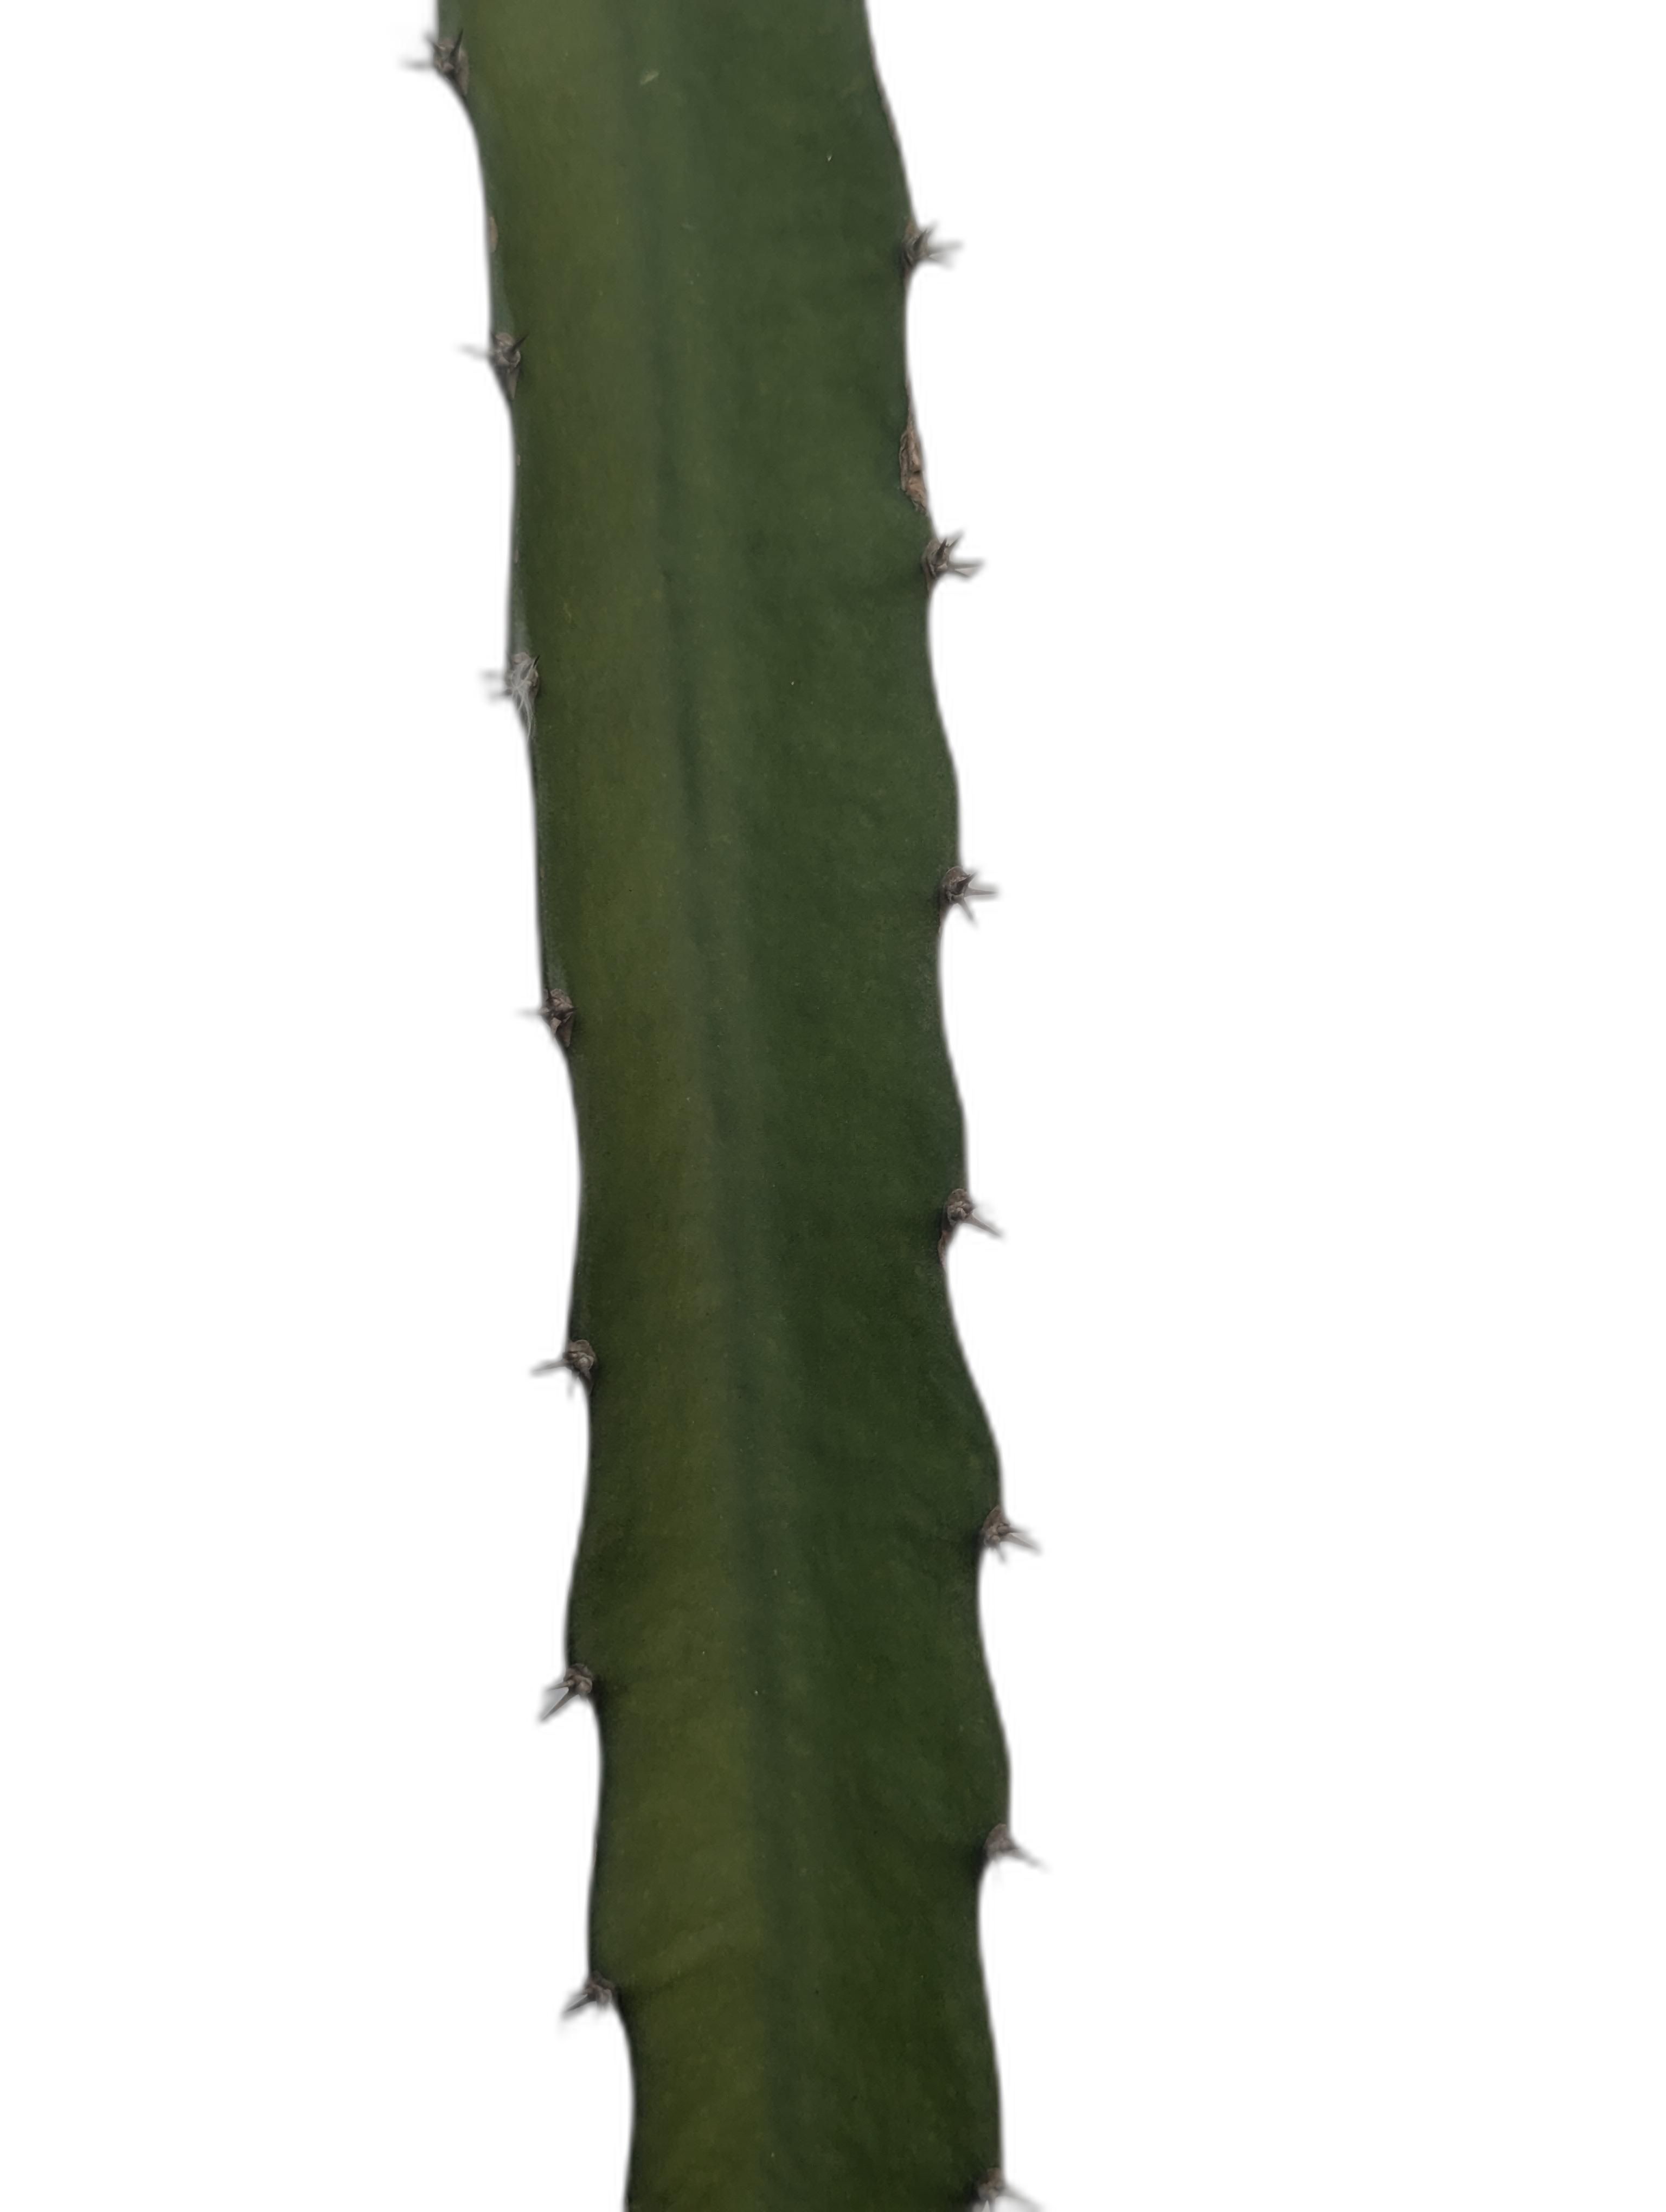
Label: Good leaf